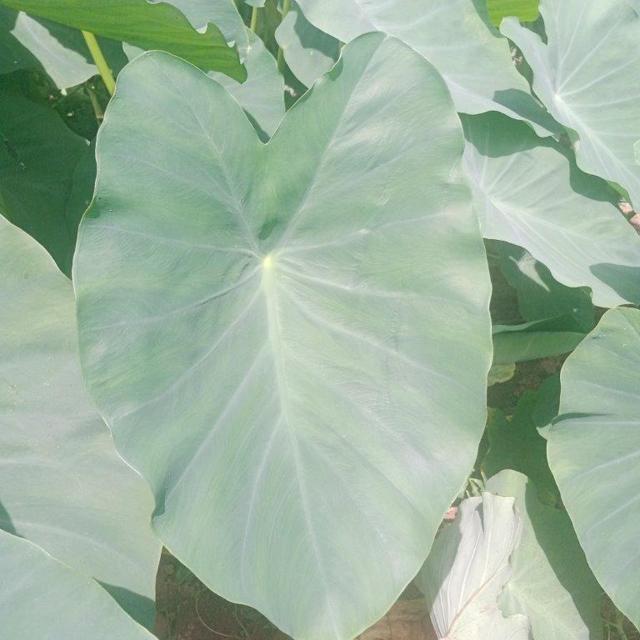
Label: Healthy